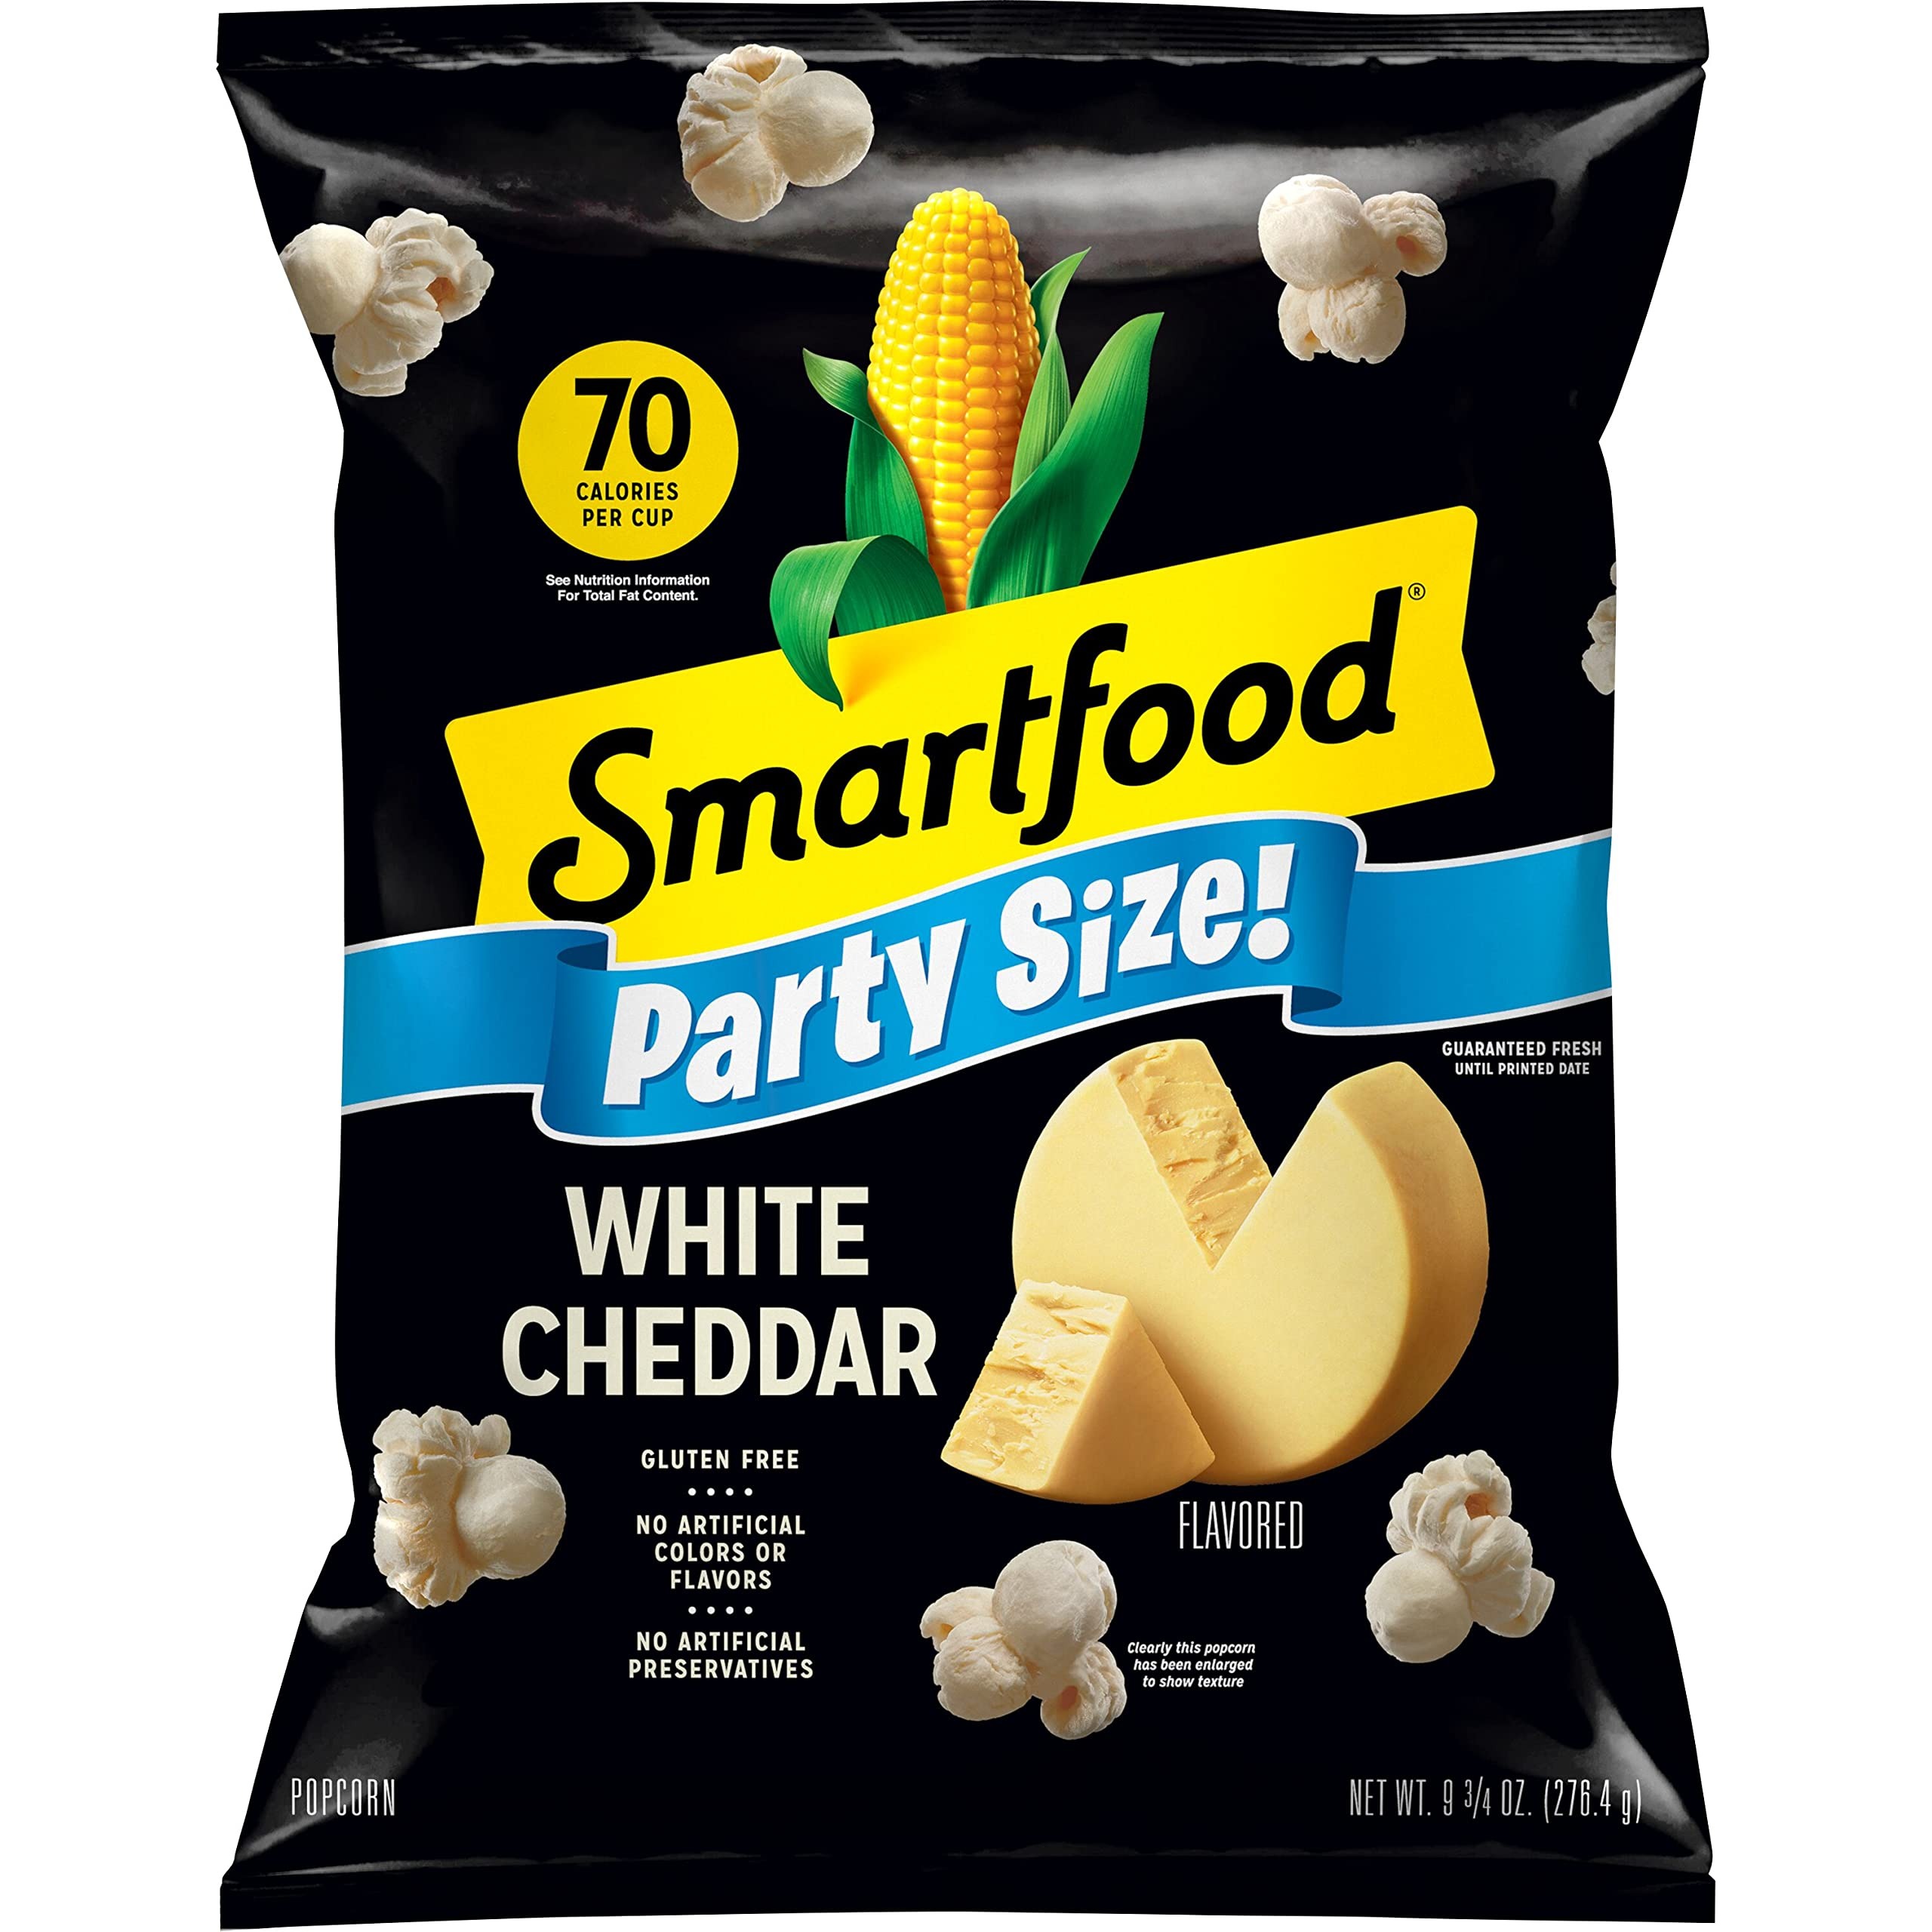
Item Name: Smartfood Popcorn, White Cheddar, Gluten Free, 9.75oz Party Size Bag
Bullet Point 1: Includes 1 (9.75oz) Party Size! bag of Smartfood Popcorn, White Cheddar flavor. Gluten Free
Bullet Point 2: Air-popped popcorn tossed in delicious white cheddar cheese. It's okay to hug this bag. No one will judge
Bullet Point 3: Smartfood Air-Popped flavored popcorn is Gluten Free
Bullet Point 4: Smartfood White Cheddar flavored Popcorn is made with no artificial colors, flavors, or preservatives
Bullet Point 5: Smartfood White Cheddar flavored Popcorn has 14g Whole Grains per Serving
Value: 9.75
Unit: Ounce

Price: 6.59